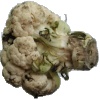
Label: cauliflower